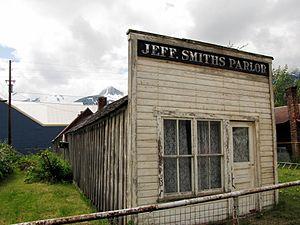
Jefferson Randolph « Soapy » Smith II, né le 2 novembre 1860 à Newnan dans le comté de Coweta et mort le 8 juillet 1898 à Skagway, est un escroc et gangster américain des organisations criminelles de Denver et Creede au Colorado et à Skagway en Alaska.